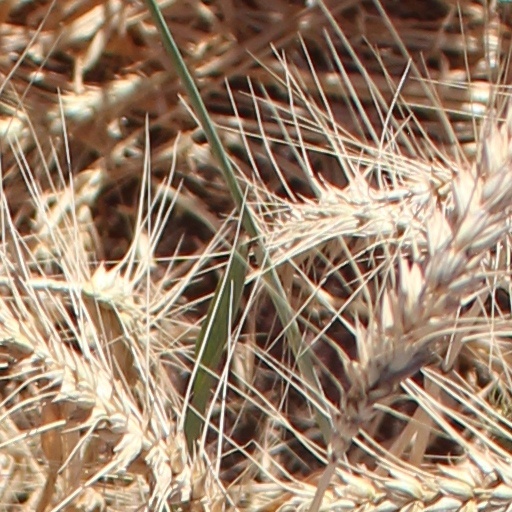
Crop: wheat